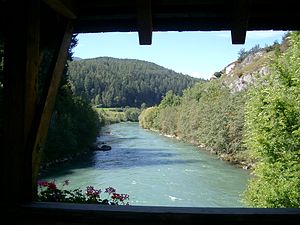
Rienz
Rienz set fra træbroen ved St. Lorenzen, Pustertal
Rienz er en flod i den norditalienske provins Sydtyrol. Dens kilde ligger omkring 2.180 moh. nedenfor bjerggruppen Drei Zinnen i Dolomitterne. Derfra løber den først nordover gennem Höhlensteintal og når Pustertal ved Toblach. Her fortsætter Rienz vestover gennem Pustertal og passerer bl.a. byen Bruneck. Rienz forlader Pustertal gennem slugten Mühlbacher Klause og munder i Brixen ud i floden Eisack. Med en længde på 81 km og et afvandingsområde på 2.143 km² er Rienz Eisacks største biflod. Rienz' største bifloder er på sin side Ahr, som kommer fra Tauferer Ahrntal, og La gran Ega fra Val Badia.